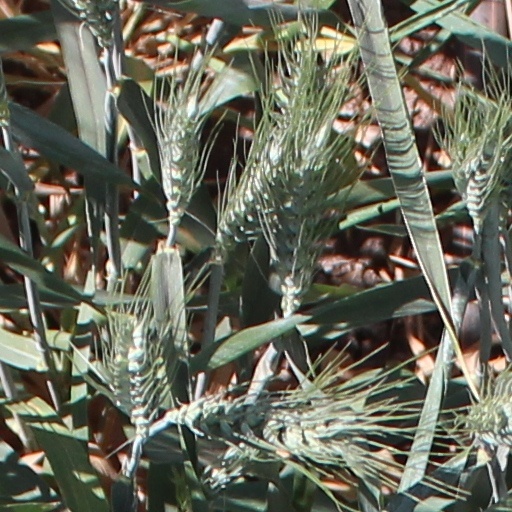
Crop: wheat